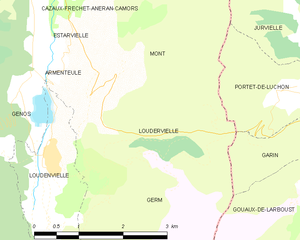
Carte des communes françaises
Loudervielle est une commune française située dans le département des Hautes-Pyrénées, en région Occitanie.